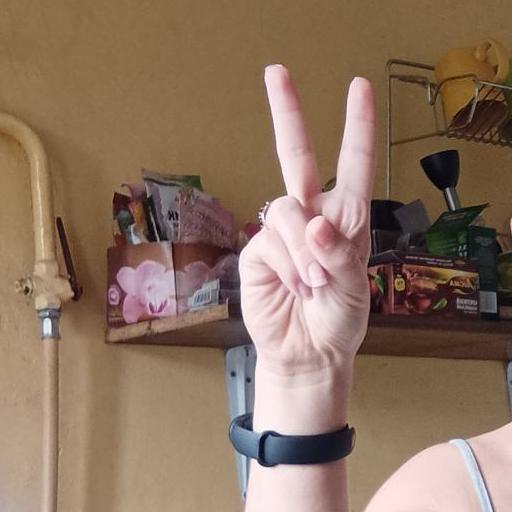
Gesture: peace